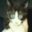
Label: cat